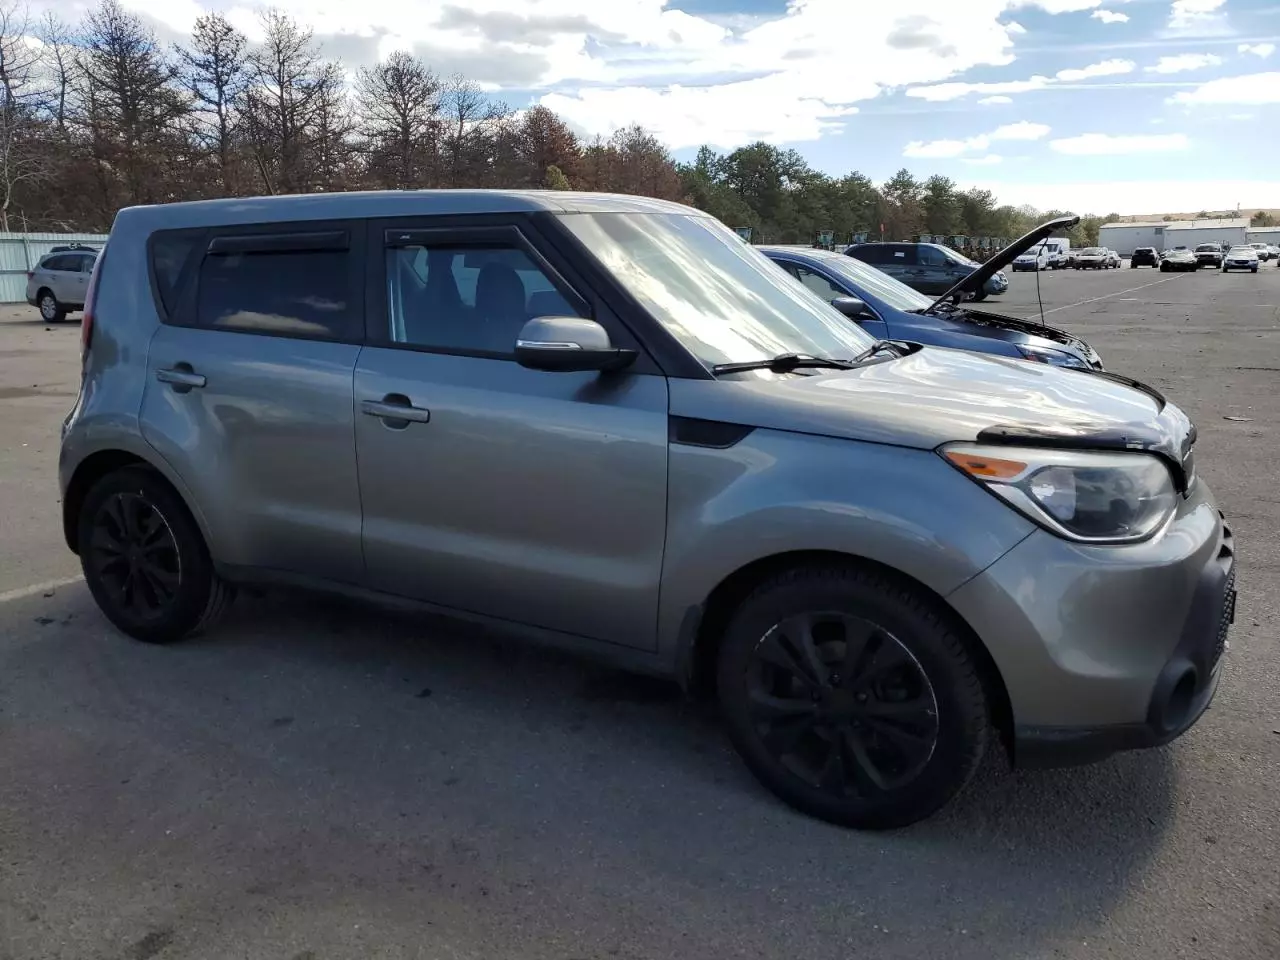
Aucun dommage détecté.
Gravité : aucun